2020 China floods

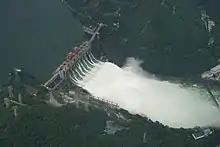
Flood discharging at Xin'an River Dam

On 29 May, Chunan County suffered the strongest plum rain in history. On 8 July, the level of Qiandao Lake reached its highest level in history. At 9:00 a.m. on 8 July, Xin'an River Hydropower Station began to discharge flood. This is the first time since the completion of the hydropower station that all 9 gates have been fully opened for flood discharge.